Umerkot

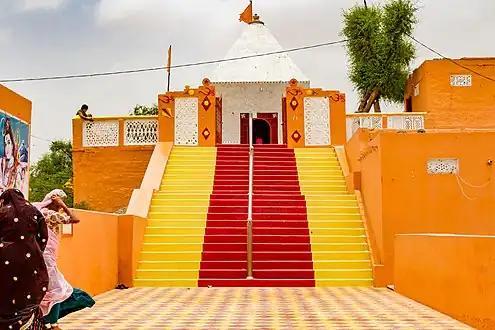
Umarkot Shiv Mandir-major pilgrimage centre in Sindh

Umerkot (Urdu: ; Dhatki : عمرڪوٽ; Sindhi: عمرڪوٽ; ], formerly known as Amarkot) is a city in the Sindh province of Pakistan. The Mughal emperor Akbar was born in Amarkot in 1542. The Hindu folk deities Pabuji and Ramdev married in Umerkot.